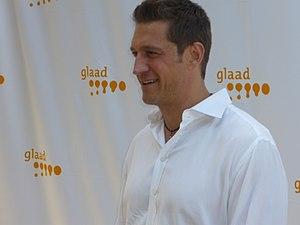
Queer as Folk est une série télévisée américano-canadienne de 83 épisodes de 50 minutes, adaptée par Ron Cowen et Daniel Lipman de la série homonyme britannique de Russell T Davies, et diffusée entre le 3 décembre 2000 et le 7 août 2005 sur Showtime aux États-Unis et à partir du 22 janvier 2001 sur Showcase au Canada.
Robert Gant, né Robert John Gonzalez le 13 juillet 1968 à Tampa en Floride, est un acteur et producteur américain.